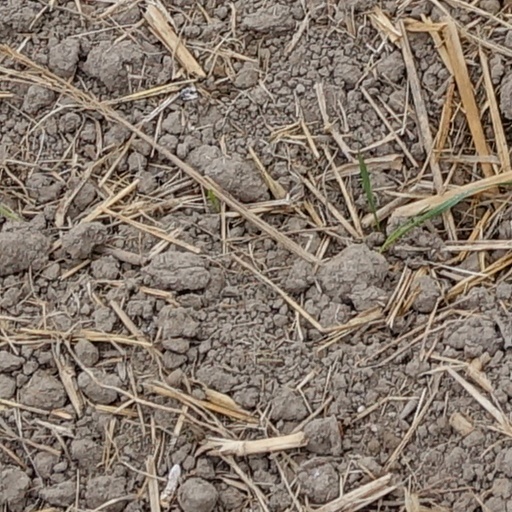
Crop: wheat